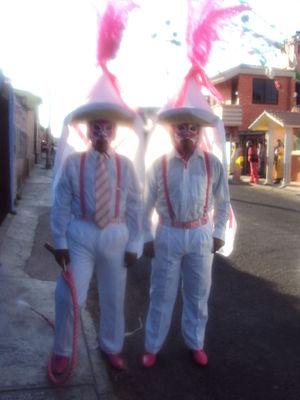
Environ 225 communautés célèbrent le carnaval au Mexique de diverses manières, les célébrations modernes les plus grandes et les plus connues se déroulant à Mazatlán et dans la ville de Veracruz.